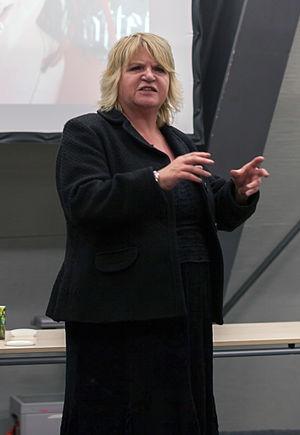
L'affaire Sophie Lancaster concerne le meurtre extrêmement brutal d'une jeune femme au Royaume-Uni en 2007, en lien avec son appartenance à la contre-culture gothique. Le 11 août 2007, la victime et son petit ami Robert Maltby ont été attaqués par un groupe d'adolescents alors qu'ils traversaient le parc de Stubbylee à Bacup, dans le Lancashire.